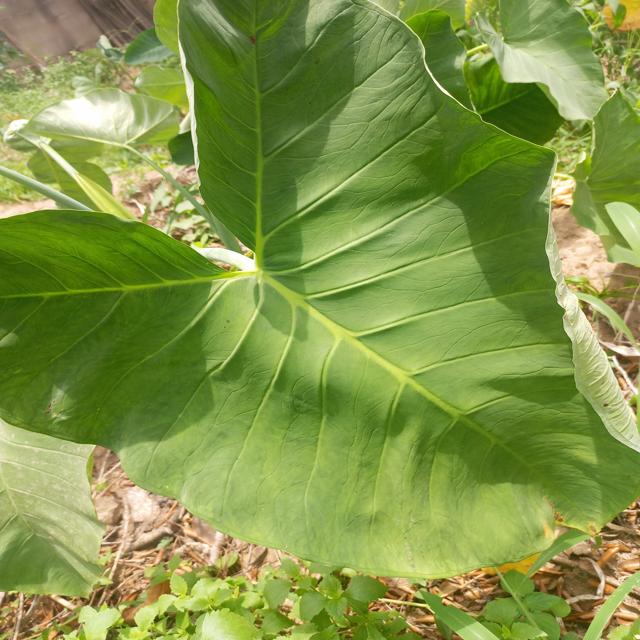
Label: Healthy